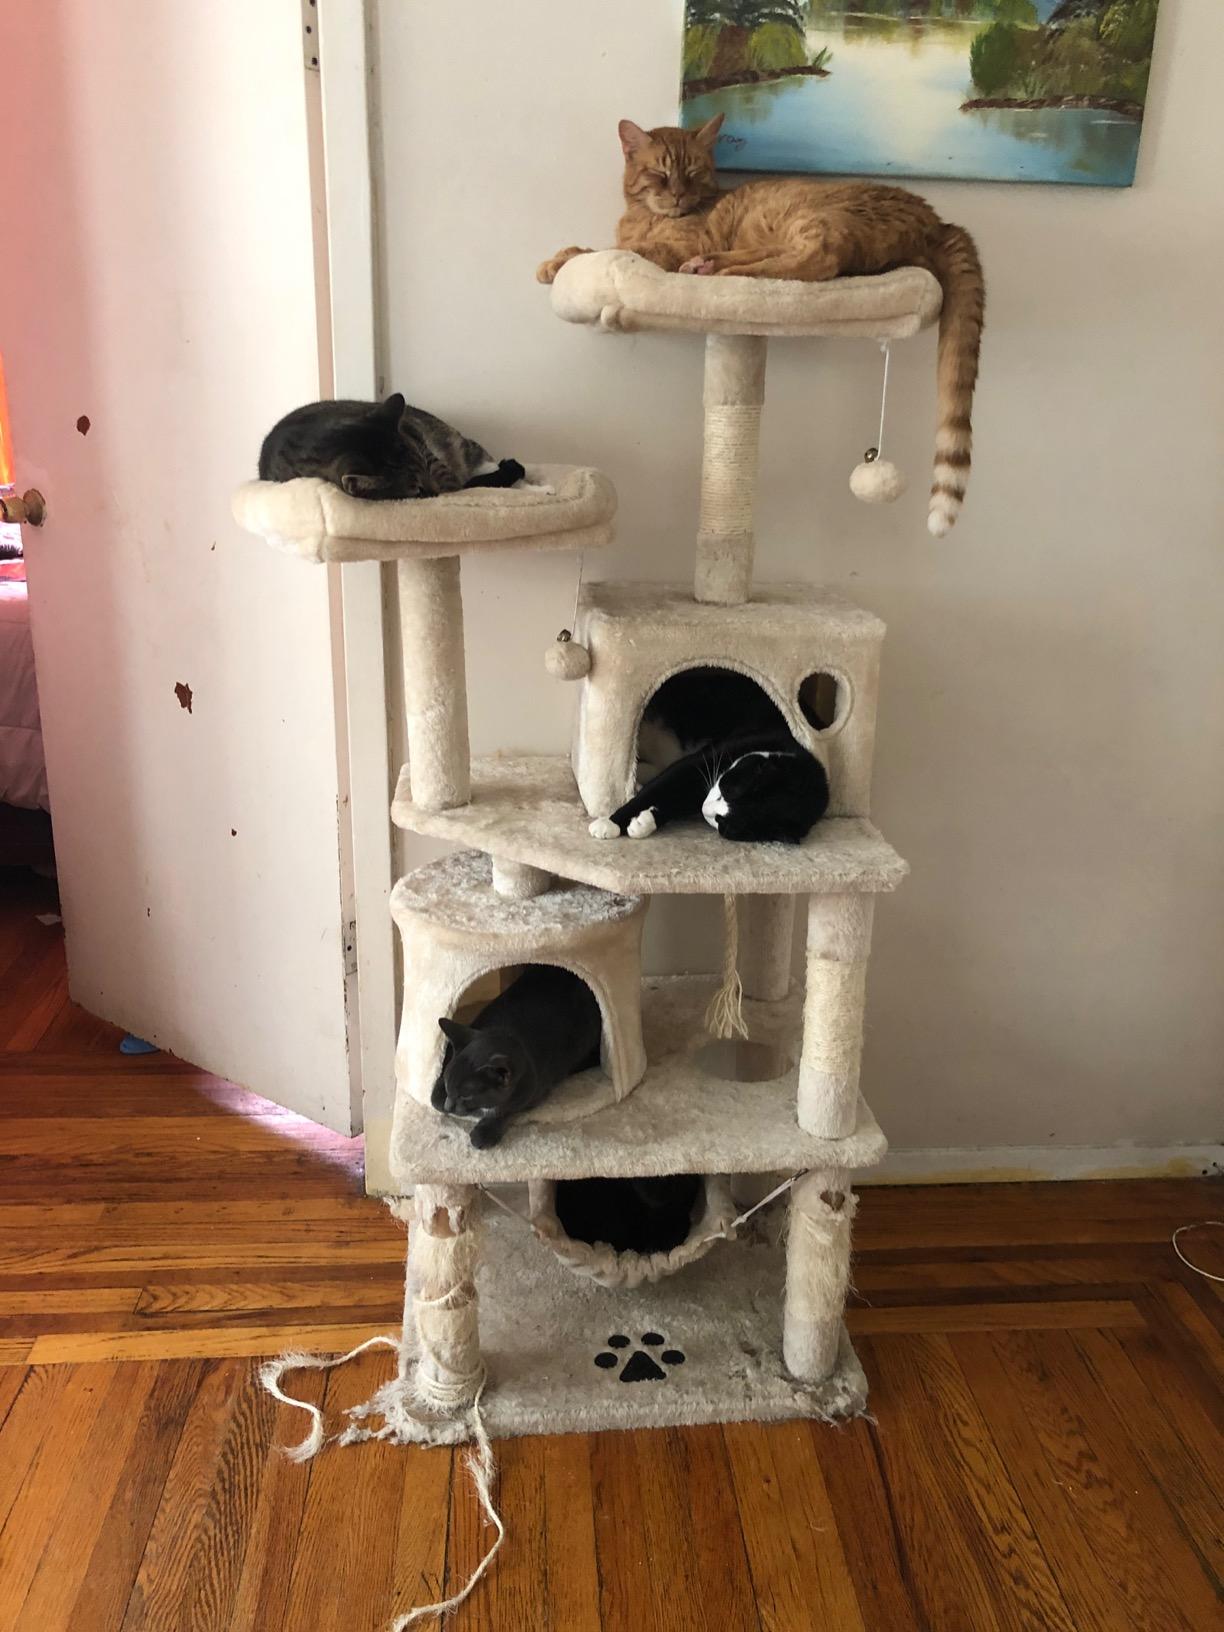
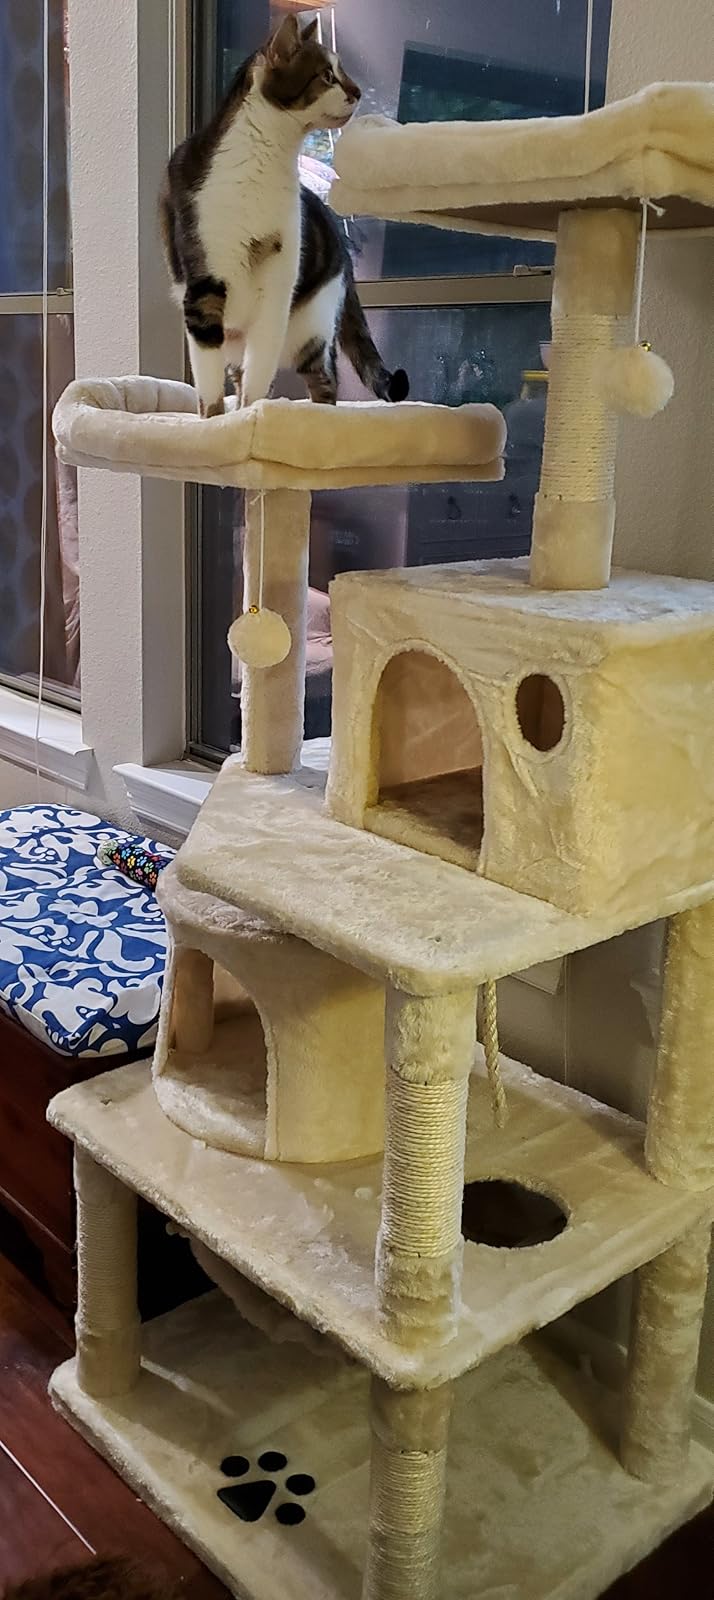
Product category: items_cat tree
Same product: yes